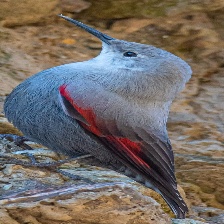
Species: WALL CREAPER
Scientific name: TICHODROMA MURARIA